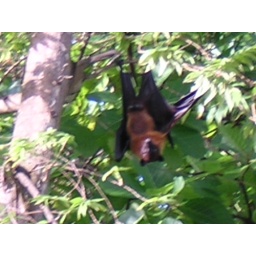
This dude was up in a tree above the outdoor bathroom we had in the Maldives